Human Wreckage

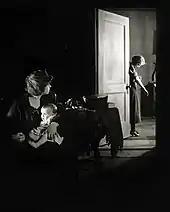
Bessie Love injects herself with morphine while Dorothy Davenport cares for her infant.

Ethel McFarland (Davenport) presents her attorney husband, Alan (Kirkwood), with the case of a dope addict named Jimmy Brown (Hackathorne). With the help of Alan's impassioned defense, Jimmy gets acquitted.